Great Orme

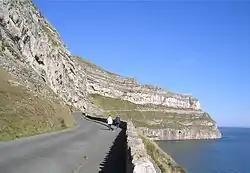
The Marine Drive round the Great Orme opened in 1878.

The Royal Artillery coast artillery school was transferred from Shoeburyness to the Great Orme in 1940 (and additionally a Practice Camp was established on the Little Orme in 1941) during the Second World War. Target practice was undertaken from the headland to both towed and anchored boats. Experimental work and training was also provided for radio direction finding. The foundations of some of the buildings and installations remain and can be seen from the western end of Marine Drive. The site of the school was scheduled as an Ancient Monument in 2011 by CADW, the Welsh Government's historic monuments body. This was done in recognition of the site's significance in a UK and Welsh context.